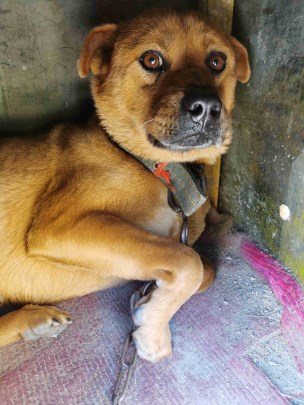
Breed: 3336-n000121-chinese_rural_dog